2023 Wuhan Open (snooker)

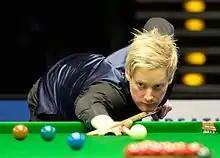
Neil Robertson (pictured) made his 900th century break in professional competition in the qualifying round.

Qualifying for the event took place from 1 to 5 September at the Morningside Arena in Leicester, England.